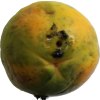
Label: papaya